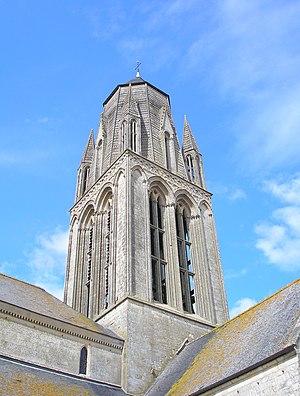
Audrieu (Normandie, France). Tour de l'église Notre-Dame.
L'église Notre-Dame est une église catholique située à Audrieu, en France.
Cette liste regroupe une partie des monuments historiques du Calvados.
Audrieu est une commune française, située dans le département du Calvados en région Normandie, peuplée de 1 046 habitants.